Fort Monroe

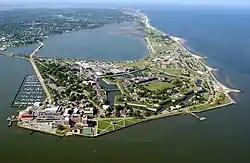
Fort Monroe in 2004

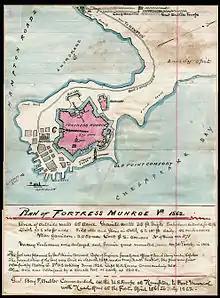
Map of Fort Monroe by Robert Knox Sweden, 1862, showing casemated water battery, redoubt, and gorge position; the redoubt was protected by a secondary moat. The outer moat shown for the water battery did not exist.

Fort Monroe is a former military installation in Hampton, Virginia, at Old Point Comfort, the southern tip of the Virginia Peninsula, United States. It is currently managed by partnership between the Fort Monroe Authority for the Commonwealth of Virginia, the National Park Service, and the city of Hampton as the Fort Monroe National Monument. Along with Fort Wool, Fort Monroe originally guarded the navigation channel between the Chesapeake Bay and Hampton Roads—the natural roadstead at the confluence of the Elizabeth, the Nansemond and the James rivers.